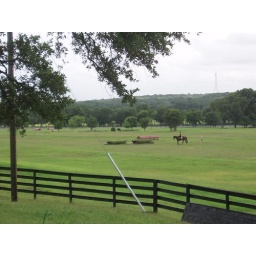
A selection of cross country fences. The water complex is center in the background.